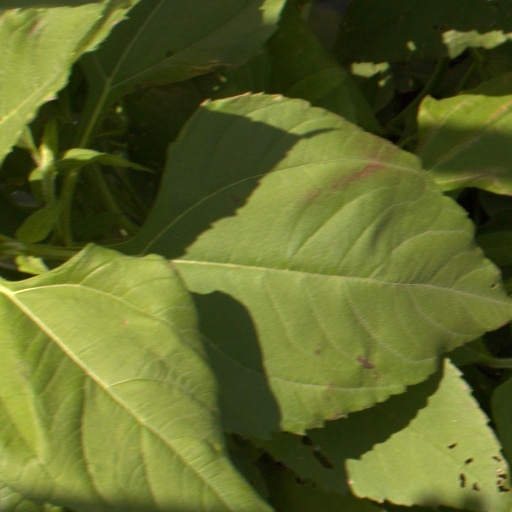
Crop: Jerusalem artichoke